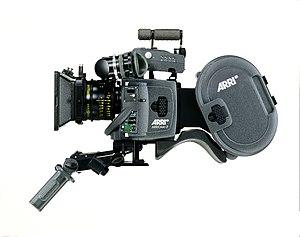
L'Arricam est une caméra 35 mm développée par la firme Arri en 2000. Sa conception est issue de la caméra Moviecam, dont la firme autrichienne a été rachetée par Arri. C'est une caméra destinée à être utilisée dans un grand nombre de situations pour la prise de vues en son synchrone. Elle bénéficie de l'ingénieux système de balancier de la Moviecam pour isoler phoniquement le mécanisme d'entraînement.
Arriflex est une gamme de caméras de cinéma professionnelles, conçue à partir de 1937 par la firme allemande Arnold & Richter Cine Technik. Déclinée en plusieurs modèles à partir de l'initiale Arriflex 35, elle offre une utilisation dans les deux principaux formats argentiques : le 35 mm et le 16 mm.